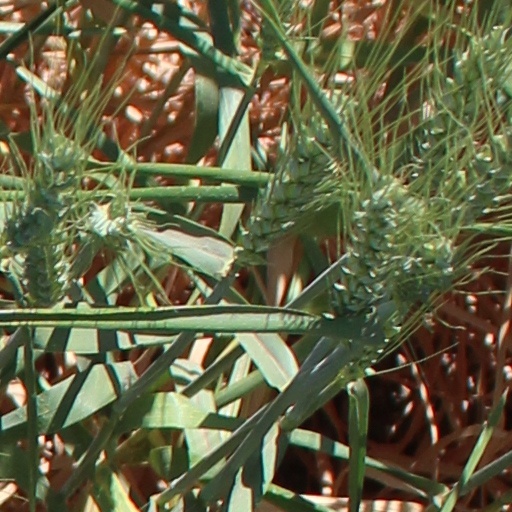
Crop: wheat